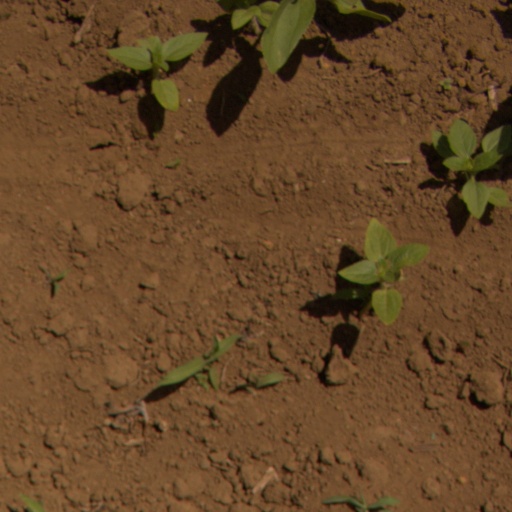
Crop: Jerusalem artichoke